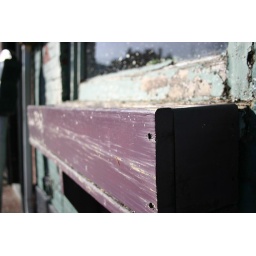
This is a window box on Bow street in Portsmouth.